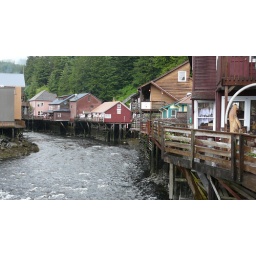
Cute street of former bawdy houses built on stilts over the creek.